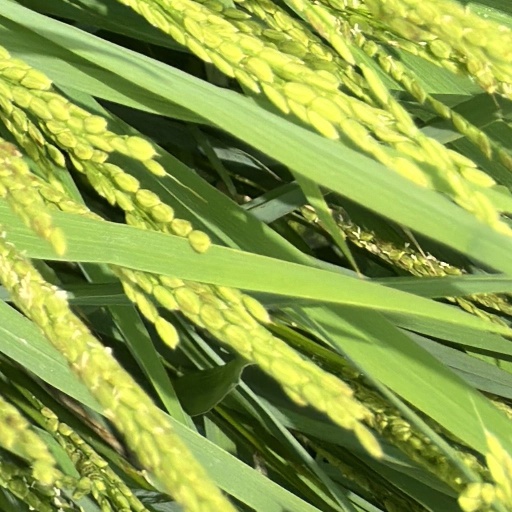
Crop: rice